Ray's Ragtime

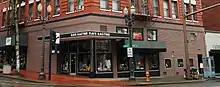
Ray's Ragtime operated in the Fine Arts Building (pictured in 2011) from 1986 to 2016

Ray Tillotson founded and continued to own the business, as of 2016. The store occupied the ground level of the Fine Arts Building at the intersection of 10th and Morrison in southwest Portland from 1986 to 2016, when operations were relocated to the Hollywood neighborhood in northeast Portland because of high rent costs. The new location is smaller but has a similar aesthetic as the original. Lisa Beyer was the owner, as of 2018, when the business was burglarized. Since relocating, the store has been called Ray's Ragtime Hollywood.